Diana DeGette

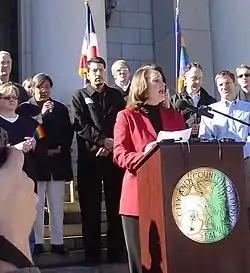
Diana DeGette denouncing a proposed amendment to the United States Constitution to ban same-sex marriage, 2005

DeGette support access to abortion and the co-chair of the Pro-Choice Caucus. DeGette and her former fellow co-chair, Louise Slaughter, are the sponsors of the Prevention First Act. This act aims to decrease the number of unintended pregnancies, abortions and sexually transmitted diseases through better women's healthcare. The NARAL Pro-Choice America PAC endorsed DeGette and gave her a 100% approval rating based on her positions. DeGette also received a 100% rating from Planned Parenthood. The National Right to Life Committee gave her a 0% rating due to her strong pro-choice stance.